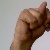
The image shows a hand gesture representing the letter 'N' in Indian Sign Language.